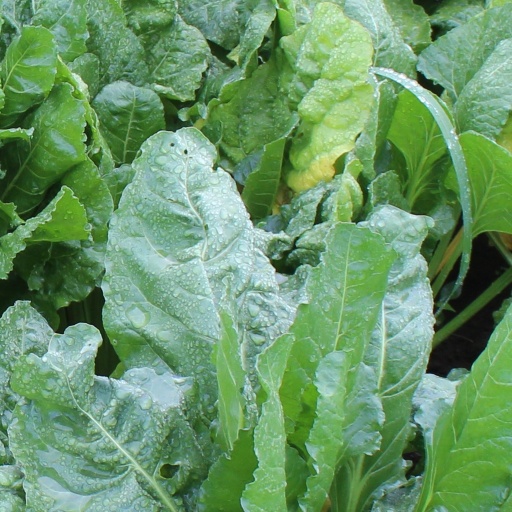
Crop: sugar beet